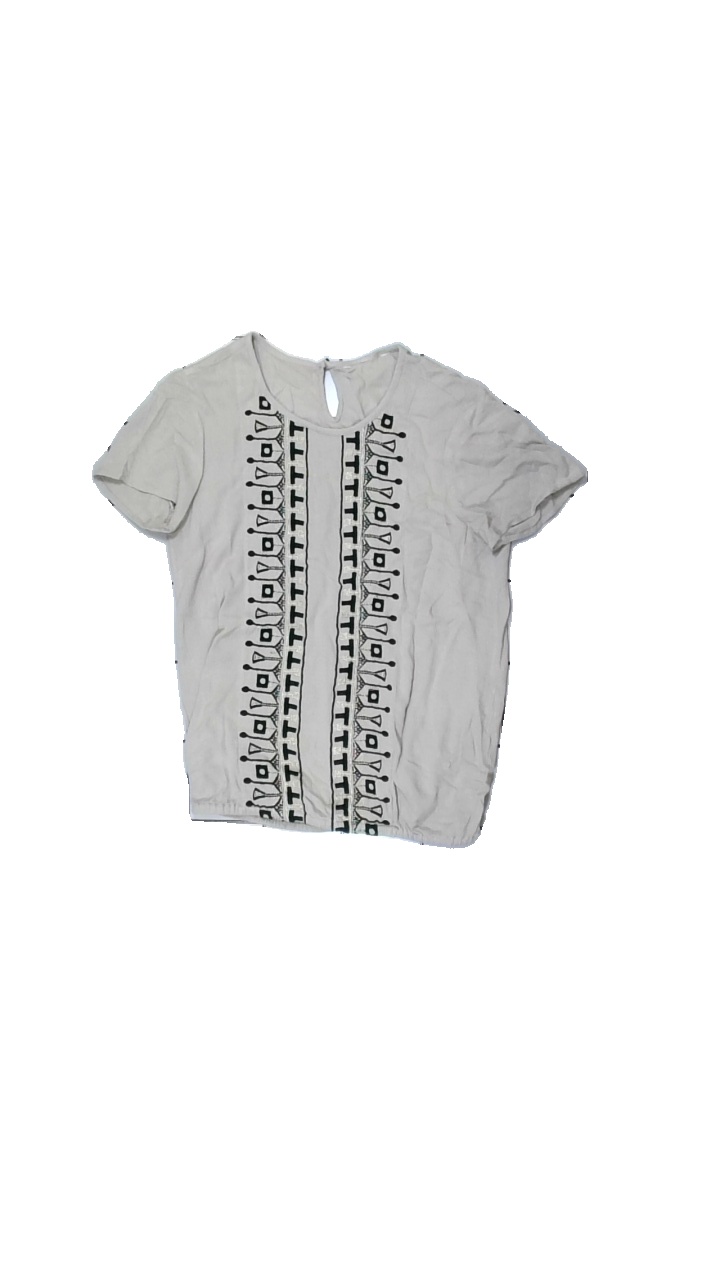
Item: Blouse (Ladies)
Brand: Missing
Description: beige blouse with gold and black embridery
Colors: Beige
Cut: Regular, C-collar
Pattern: Embroidered
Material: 100% Viscose
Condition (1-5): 5
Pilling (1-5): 5
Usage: Reuse
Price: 50-100